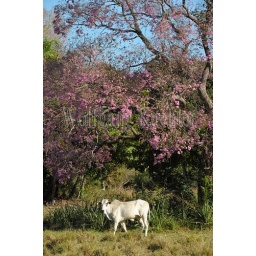
Brazil, southern pantanal, caiman ranch, cattle in front of pink trompet tree